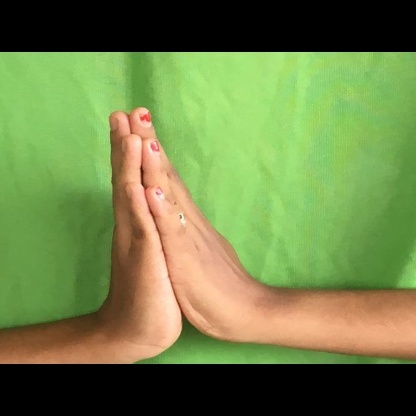
Mudra: Anjali